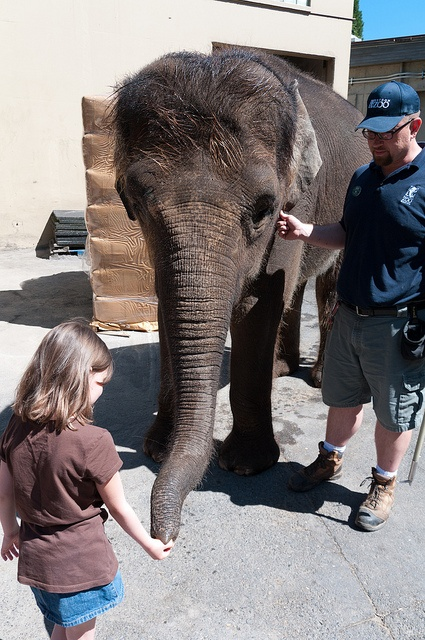
A little girl standing next to a man and an elephant.
A girl touching the trunk of an elephant.
A girl with hand out to trunk of an elephant and a man beside the elephant.
A man stands by as a girl feeds an elephant
A young girl touches the trunk of a baby elephant.